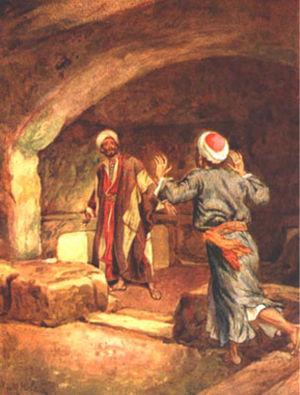
Le Christ de la philosophie est un essai du philosophe et théologien Xavier Tilliette, s.j., publié en 1990 par les éditions du Cerf dans la collection « Cogitatio Fidei », dirigée par Claude Geffré, o.p.. L'ouvrage a été récompensé en 1991 par le prix Montyon de l'Académie française. Il propose la synthèse d'une discipline nouvelle au sein de la christologie : la christologie philosophique.